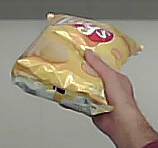
Product: lays_classic